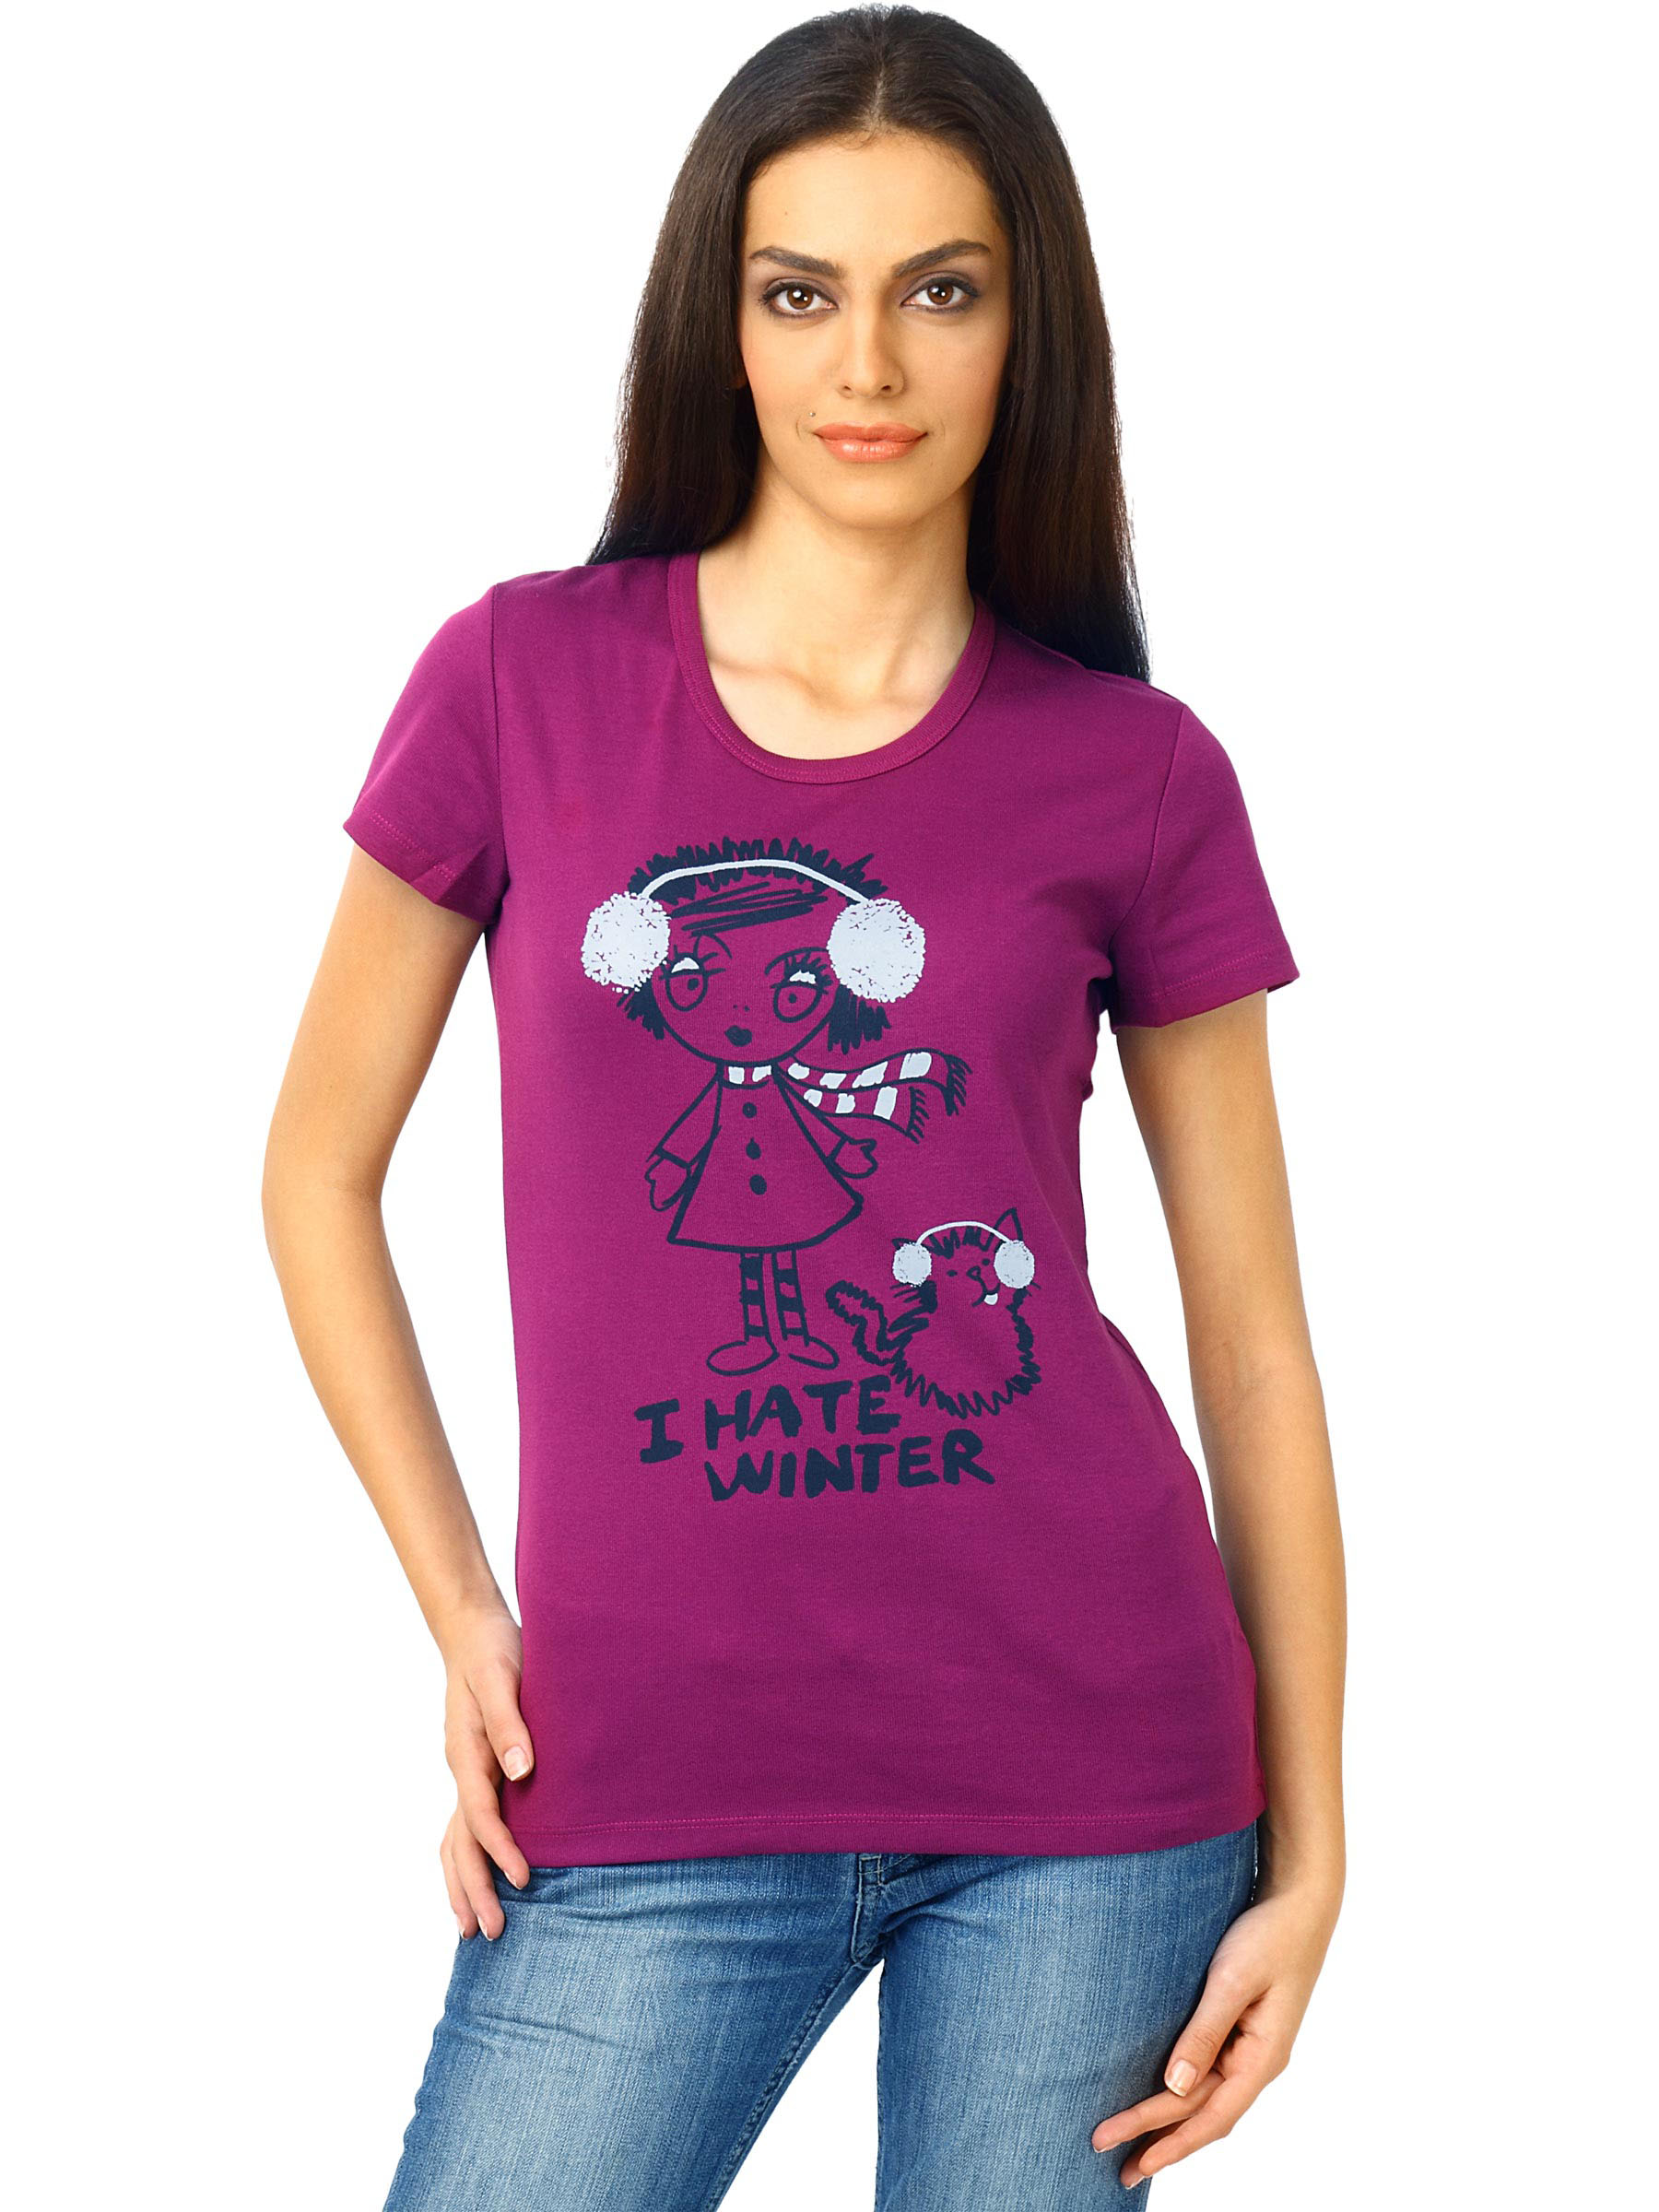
United Colors of Benetton Women Printed Purple T-shirt
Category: Apparel / Topwear / Tshirts
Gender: Women
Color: Purple
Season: Fall 2011
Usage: Casual